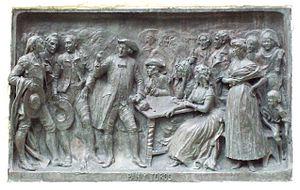
La zarzuela est un genre théâtral lyrique espagnol né au XVIIᵉ siècle.